Falcon's Fury

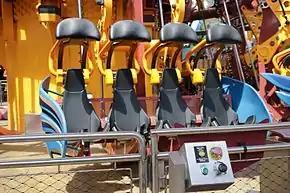
One of the ride's eight groups of seats

The ride's single gondola has 32 seats, grouped octagonally around the tower. Each of the eight sides seats four riders, and each seat has an over-the-shoulder restraint and seat belt. Falcon's Fury can theoretically accommodate 800 riders per hour. Carbon-fiber wings buttress each end of a group of seats, protecting outside riders' arms and legs during the drop. The gondola reaches a height of , below the top of the tower. When it reaches its maximum height the seats tilt 90 degrees forward, with the riders facing the ground (the first use of this feature on a drop tower).